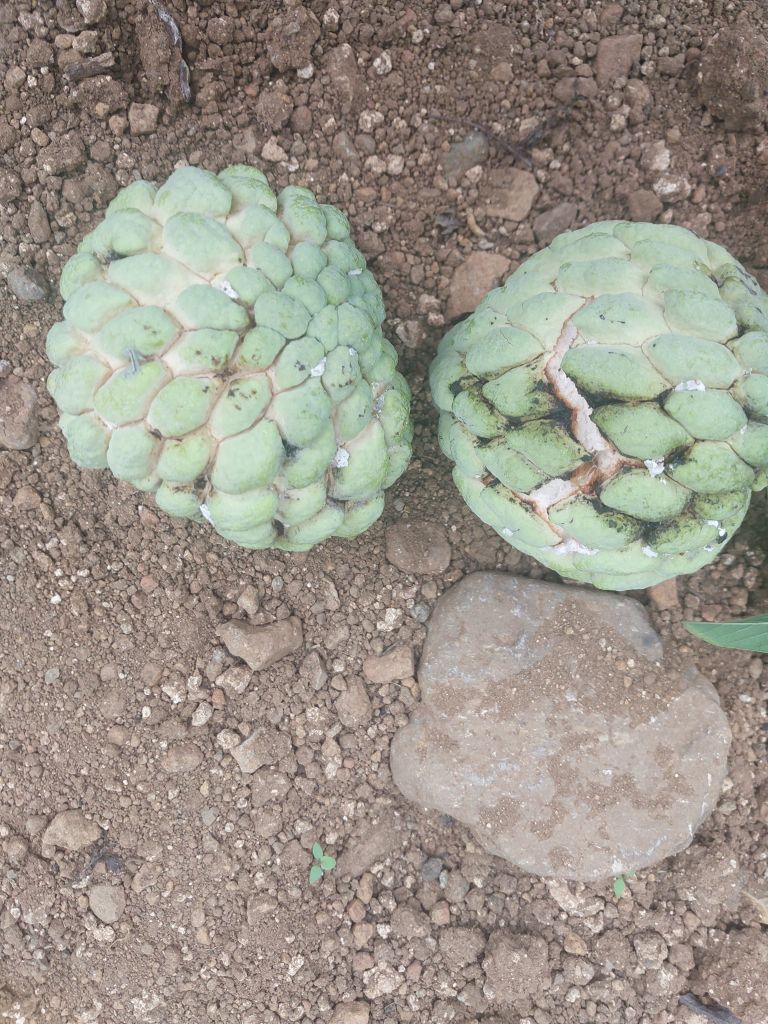
Disease label: Athracnose